Chickahominy people

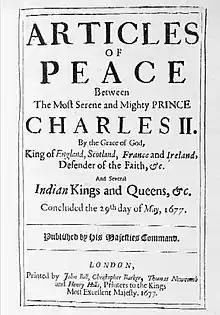
Treaty of Middle Plantation (1677)

The people lost title to the last part of their reservation lands in 1718, but continued to live in the area for some time. Those who did not merge with the Pamunkey and other tribes, slowly migrated back to New Kent County and Charles City County, closer to their original homeland. In the 20th century, descendants of these people organized to form the current Eastern Chickahominy and Chickahominy tribes, respectively. The migrations happened before the end of the 18th century, and few records survive in this "burnt-over district," disrupted by major wars, by which to establish their dates of migration.